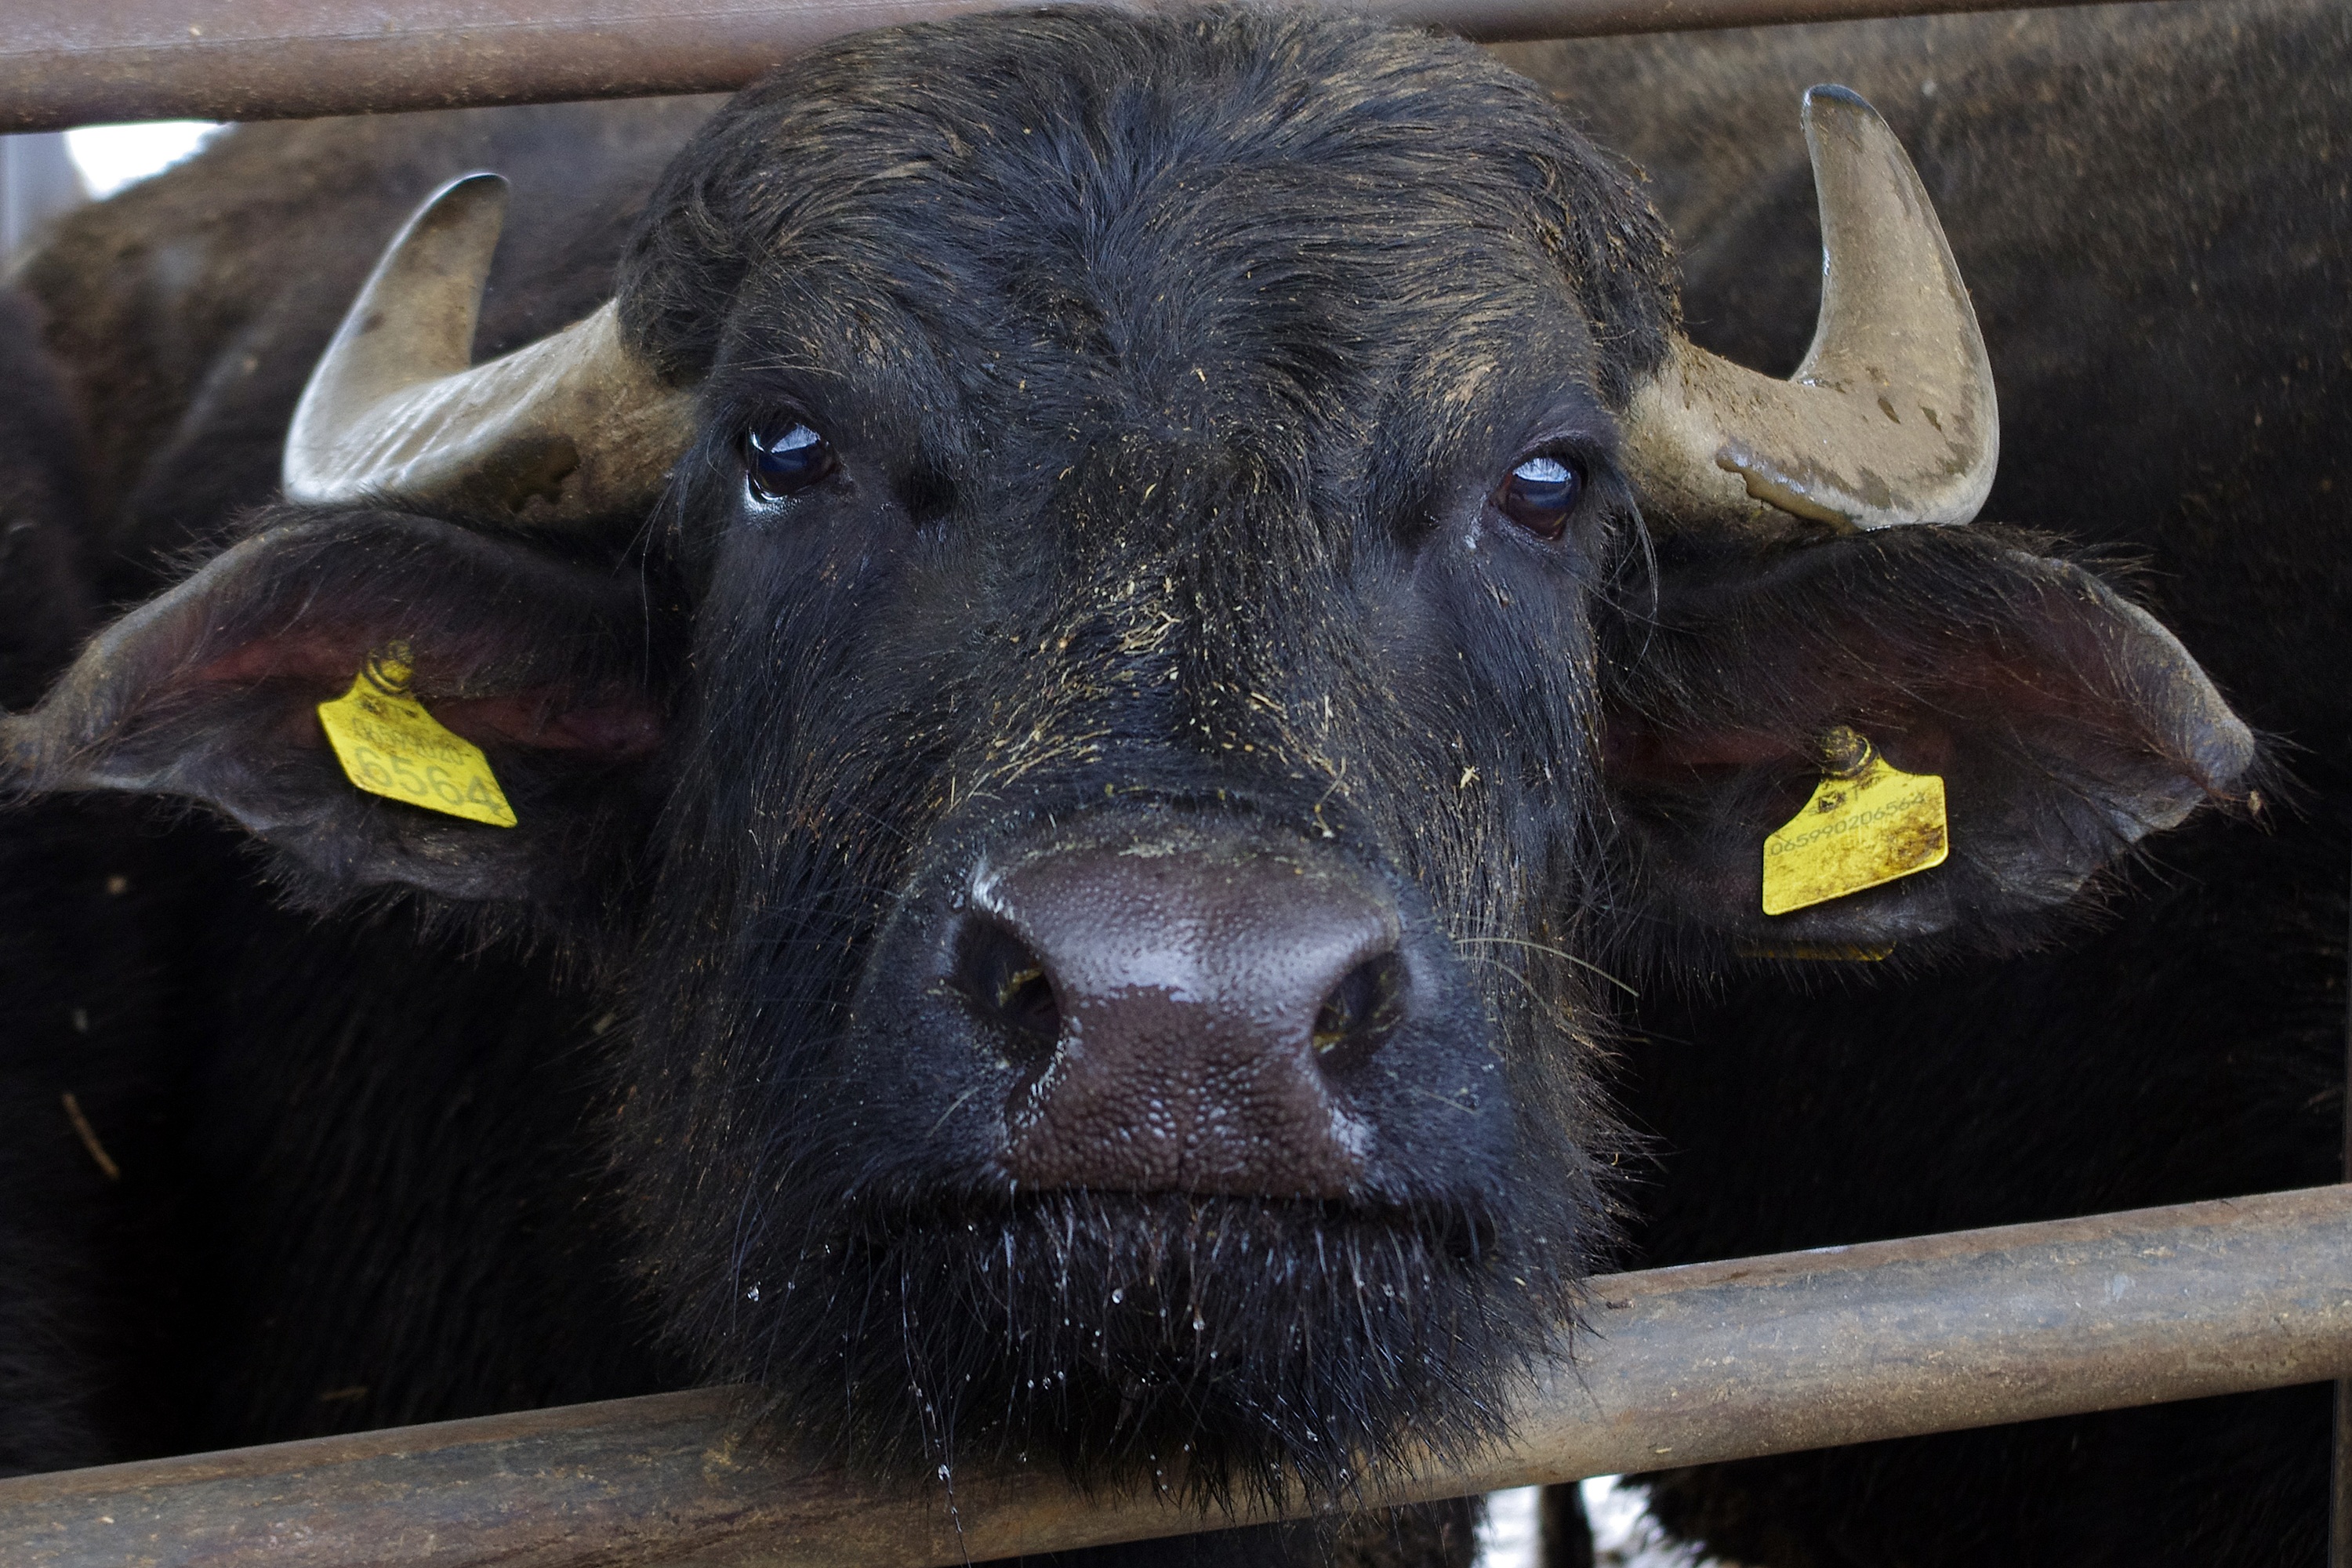
wildlife, mammal, fauna, bull, nose, ears, vertebrate, horns, buffalo, mozzarella, paestum, salerno, water buffalo, cattle like mammal, buffalo mozzarella, italian buffalo, breeding buffaloes